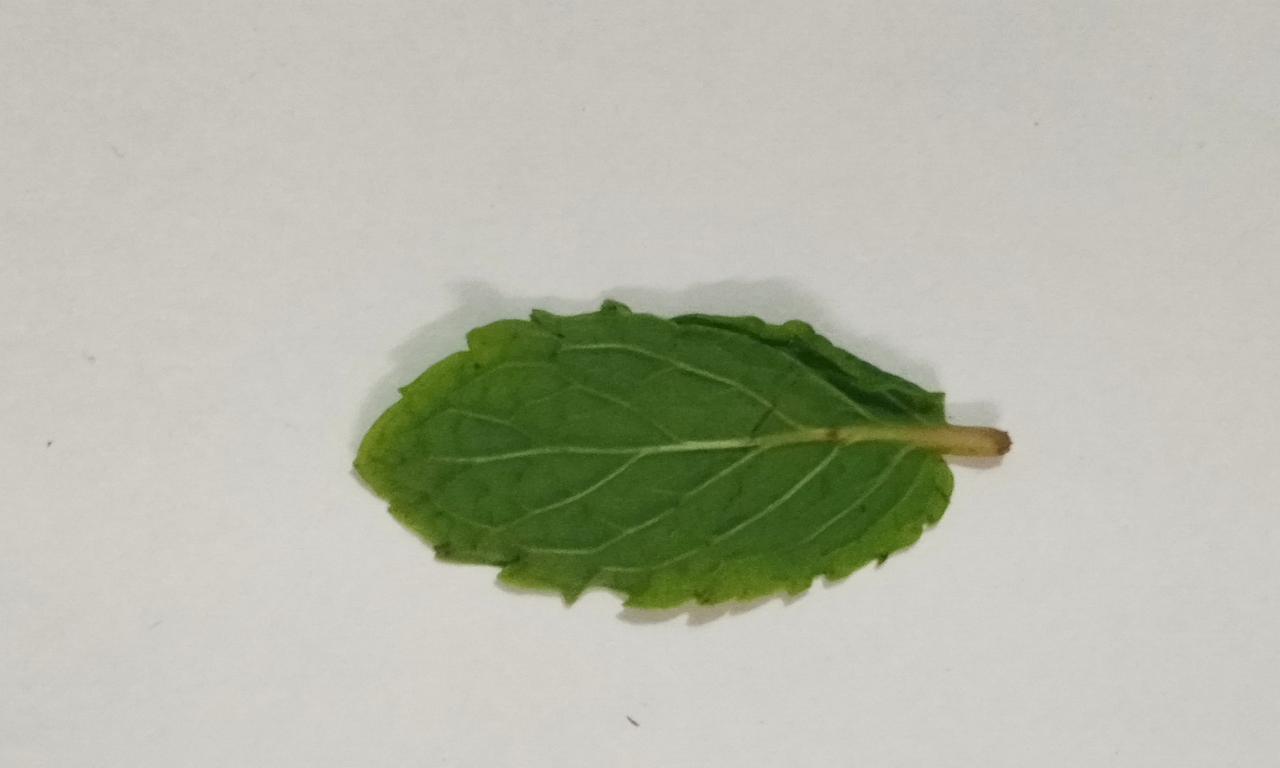
Label: Fresh